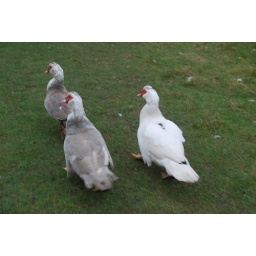
Here are some of the local swans and ducks in the wildlife park. I had to hope a fence to get in